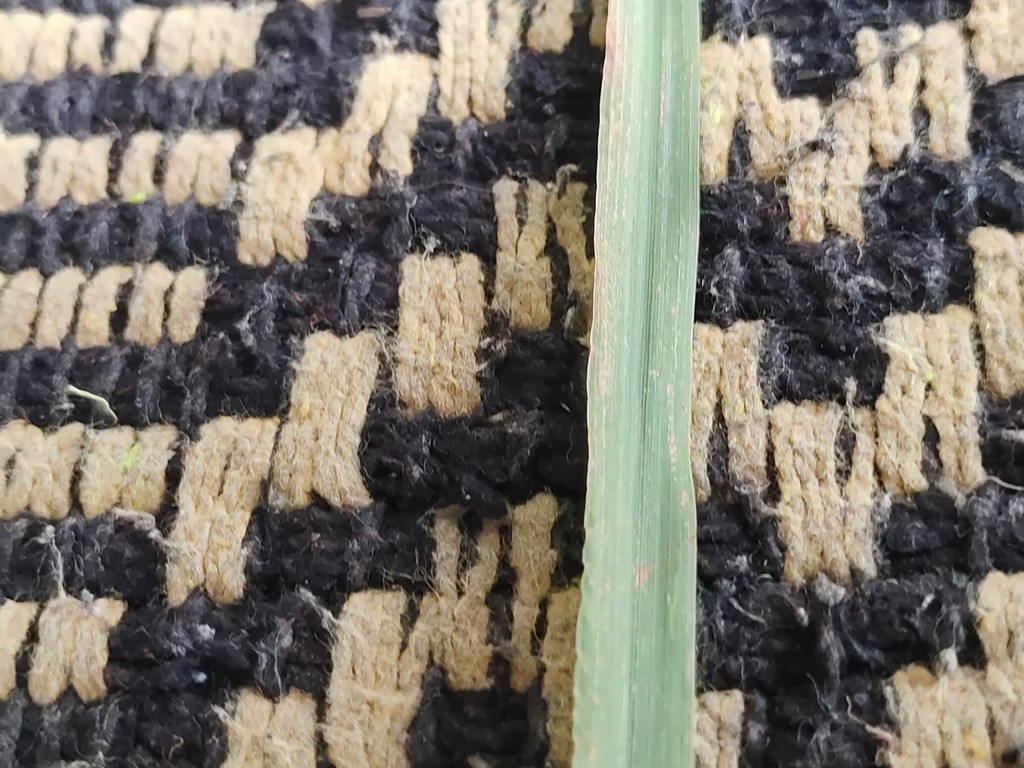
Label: Unhealthy